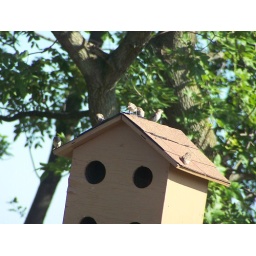
Taking over the big bird house